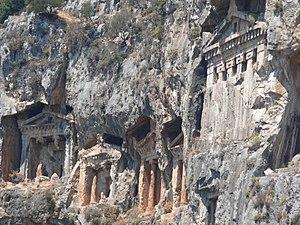
L'habitat troglodytique est, depuis la Préhistoire, une architecture, rudimentaire ou somptueuse, présente dans différentes traditions consistant à aménager des habitats souterrains ou creusés dans le rocher à flanc de montagne. Les maisons troglodytiques sont généralement creusées dans des roches sédimentaires ou volcaniques sous tous les climats. De l'abri sous roche au château ou à la cité souterraine, cette architecture a une fonction d'habitat temporaire ou permanent mais revêt traditionnellement d'autres usages domestiques ou agricoles et également, assez souvent, une fonction religieuse dans de multiples sociétés.